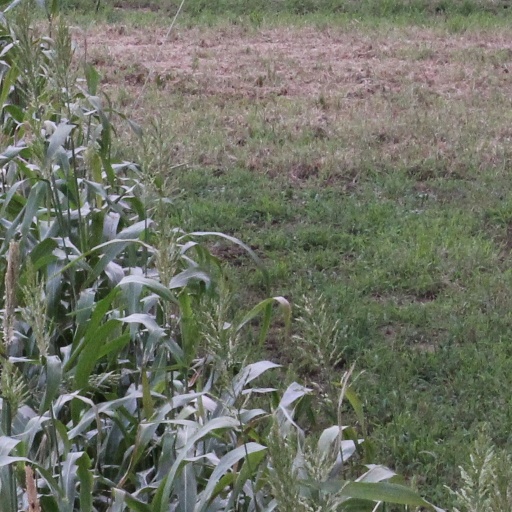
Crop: sorghum